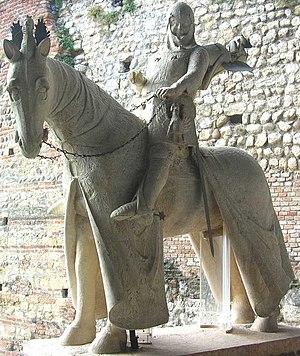
Les tombeaux des Scaligeri ou des della Scala, situés dans le centre historique de Vérone, sont un ensemble funéraire monumental de la famille des Scaligeri destiné à contenir les tombeaux de quelques représentants illustres de cette famille, dont celui du plus grand seigneur de Vérone, Cangrande della Scala, à qui Dante dédia son Paradis. Ils se trouvent à côté de l'église Santa Maria Antica, près de la piazza dei Signori. Dans L'Europe au Moyen Âge, l'historien français Georges Duby voit dans ces tombeaux l'un des monuments les plus remarquables et les plus importants de l'art gothique.
Alberto Canfrancesco della Scala, plus connu comme Cangrande della Scala, premier du nom, est un condottiere et un politicien italien du XIVᵉ siècle, membre de la dynastie scaligère. Avec son frère Alboino, de 1308 à 1311, puis seul après la mort de ce dernier, il poursuit l'œuvre de ses prédécesseurs et porte la richesse et la puissance de Vérone à leur apogée.
L'histoire de Vérone s'étend de l'installation du premier habitat, probablement néolithique, sur le mont Saint-Pierre, jusqu'à nos jours. Les monuments, les rues, les ponts et les places de la ville témoignent de cette histoire ancienne, ainsi que le sous-sol qui recèle les ruines et les traces des antiques civilisations.
La famille Della Scala, appelée également en italien famiglia scaligera ou gli Scaligeri, est une dynastie qui gouverne la cité de Vérone, en Italie, durant 125 ans, de 1262 à 1387. De nombreux membres de cette famille exercent des fonctions militaires, politiques et administratives dans les communes, puis les seigneuries de Vénétie dès le XIIIᵉ siècle et imposent progressivement leur seigneurie à Vérone, puis à Vicence. À leur apogée, les Della Scala n'ont pas d'égal en puissance et en richesse parmi les princes d'Italie.